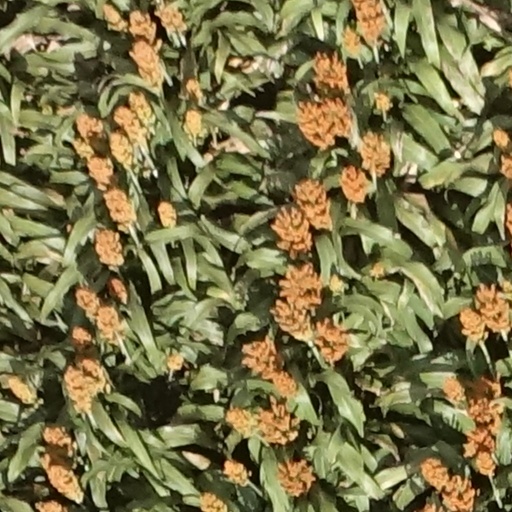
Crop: sorghum